Spiny mouse

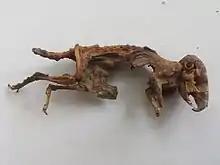
Desiccated spiny mouse ("Acomys") corpse. Note the shorted tail, probably the result of a degloving injury.

Though African spiny mice originated in the deserts of Africa, they are frequently kept as exotic pets in other parts of the world, particularly Western nations such as the United States. In the pet trade, they are most commonly referred to as Egyptian spiny mice or, more simply, spiny mice. Though these animals are similar to pet mice and rats, the tail of a spiny mouse is much more delicate. Therefore, the spiny mouse should never be picked up by its tail and should be handled with care to avoid a degloving injury. Their diet is also rather hard to maintain because their bodies have odd reactions to certain foods.